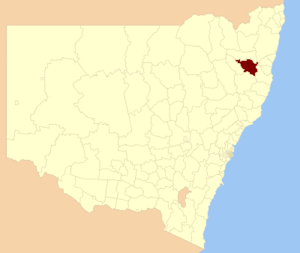
Le Conseil d'Armidale Dumaresq est une zone d'administration locale située dans la région de la Nouvelle-Angleterre dans le nord-est de la Nouvelle-Galles du Sud en Australie.